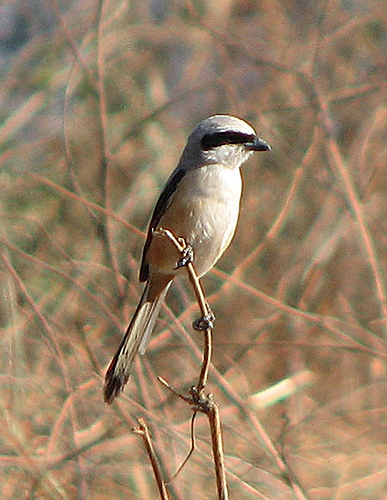
this little bird is mostly white with a black superciliary and primary.
little off white bird with golden brown flank and dark brown stripe over his eyes and on his tail and wings.
a white bird with a white belly, white crown, black cheek patch, and black tail feathers.
this bird is black and white in color with a black beak, and black eye rings.
this bird is small, with a white body and a black strip across it's eye
this bird has wings that are black and has a white bellythe bill of the bird is short, stumpy and pointed, and the crown has shades of white and brown throughout.
this bird has wings that are black and has a white belly
this bird has a stubby black bill and a white crown and breast.
this bird is white with grey and has a very short beak.
Species: Great Grey Shrike